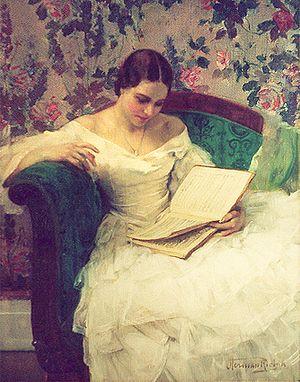
Herman Richir (1866-1942) La partition Huile sur toile, 55,5 x 43,5 cm Collection privée